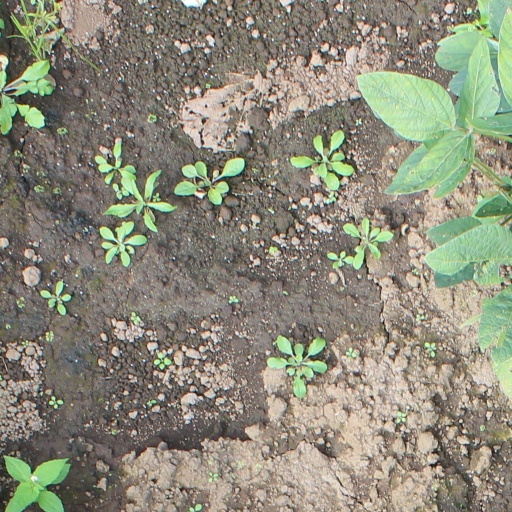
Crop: soybean